Lavalava

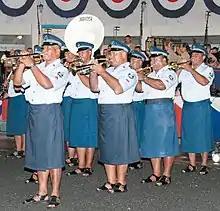
Samoan police band, wearing lava-lavas

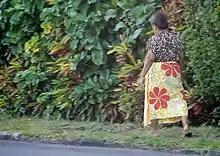
A Samoan woman wearing a lavalava in Apia.

A lavalava, sometimes written as lava-lava, also known as an ie, short for 'ie lavalava, is an article of daily clothing traditionally worn by Polynesians and other Oceanic peoples. It consists of a single rectangular cloth worn similarly to a wraparound skirt or kilt. The term "lavalava" is both singular and plural in the Samoan language.